Matt Clark (baseball)

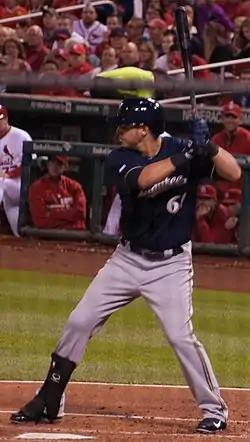
Clark batting for the Milwaukee Brewers in 2014

On July 4, 2014, Clark signed a minor-league contract with the Milwaukee Brewers. Playing for the Triple–A Nashville Sounds, he batted .313/.371/.605 with 16 home runs and 37 RBI in 195 at–bats. Clark was called up to the Brewers' MLB roster in September. He collected his first career RBI, then later hit his first MLB home run on September 10, at home against the Miami Marlins. The home run extended the Brewers' lead over the Marlins to 3–1 in the bottom of the 7th inning in a game with potential playoff implications. In 27 at–bats with the Brewers he hit .185/.226/.519.